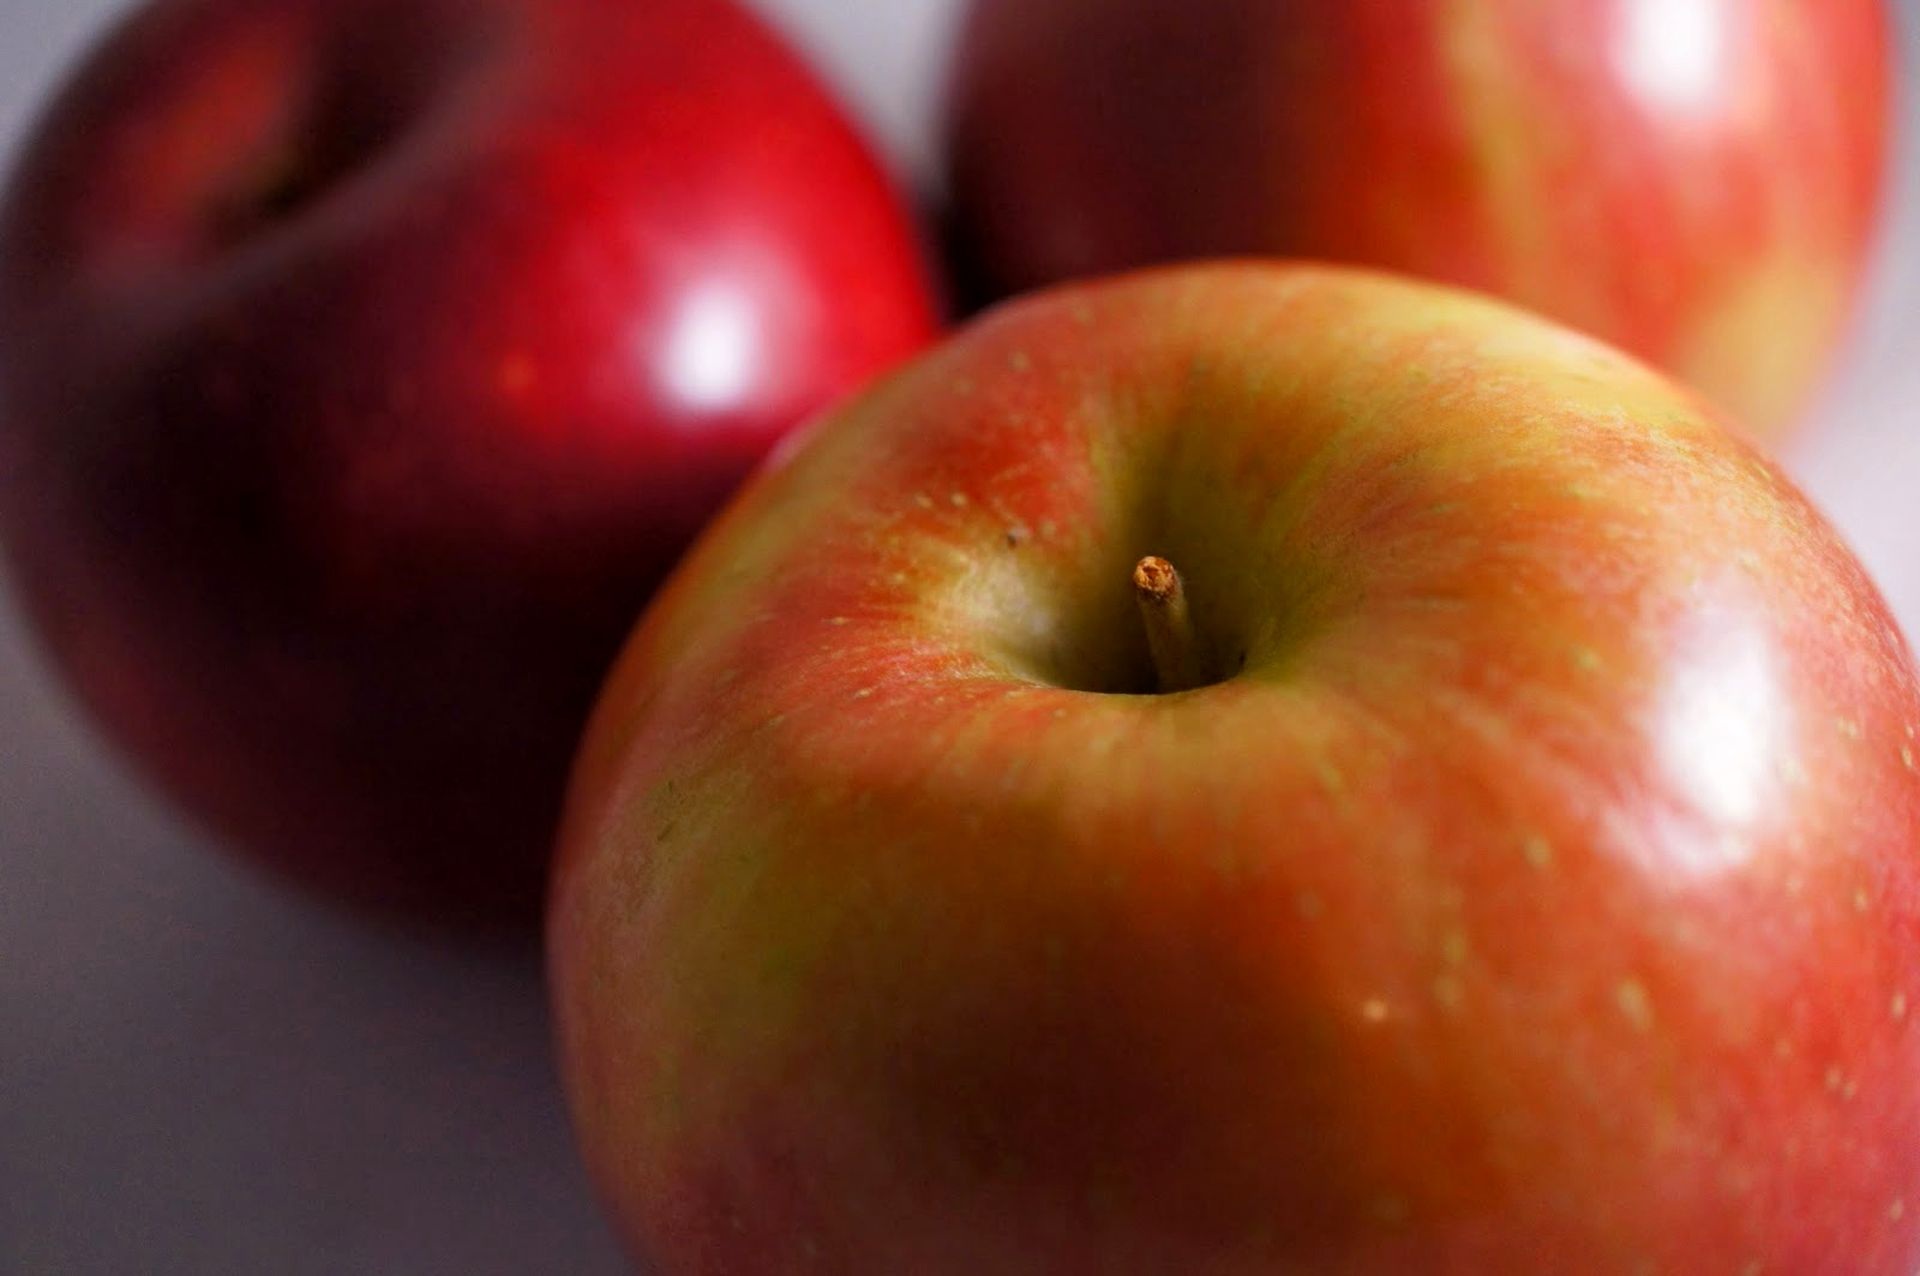
apple, nature, plant, fruit, sweet, ripe, food, red, produce, natural, fresh, juicy, healthy, snack, eat, delicious, health, eating, nutrition, vegetarian, apples, diet, organic, dieting, flowering plant, rose family, nectarine, land plant, rose order